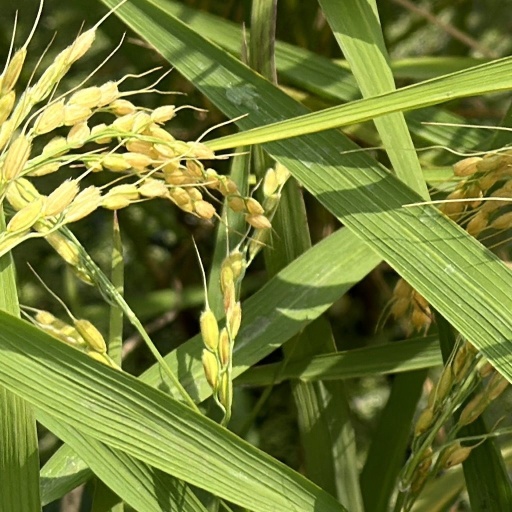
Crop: rice